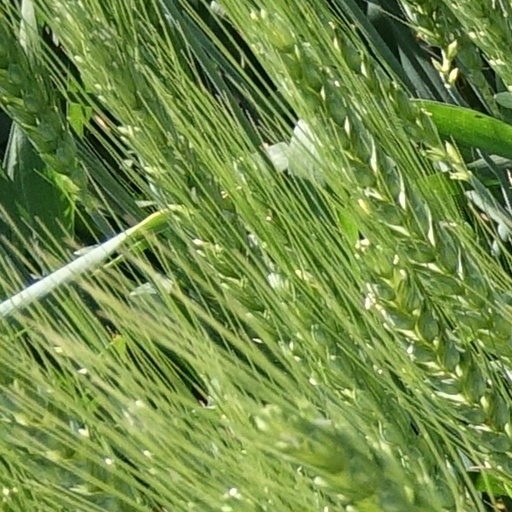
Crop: wheat